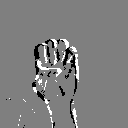
ASL letter: e